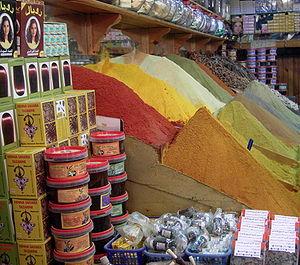
Un étal d'épices à Marrakech
Une épice est une matière organique d'origine végétale odorante ou piquante, que l'on utilise pour assaisonner les plats. Les épices peuvent être issues d’écorces, de fleurs, de feuilles, de fruits, de bulbes ou de graines.